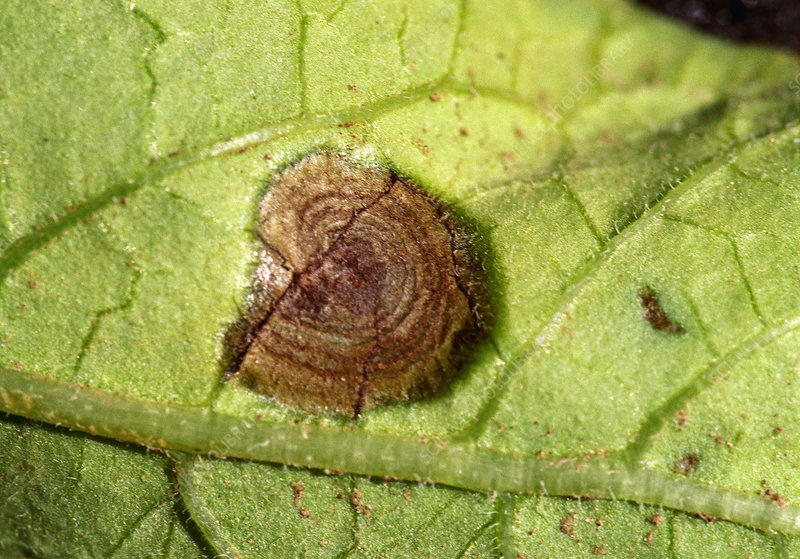
Plant: Potato
Disease: potato early blight